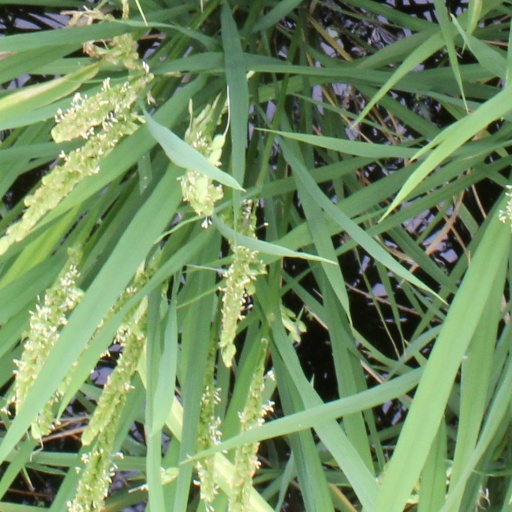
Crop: rice